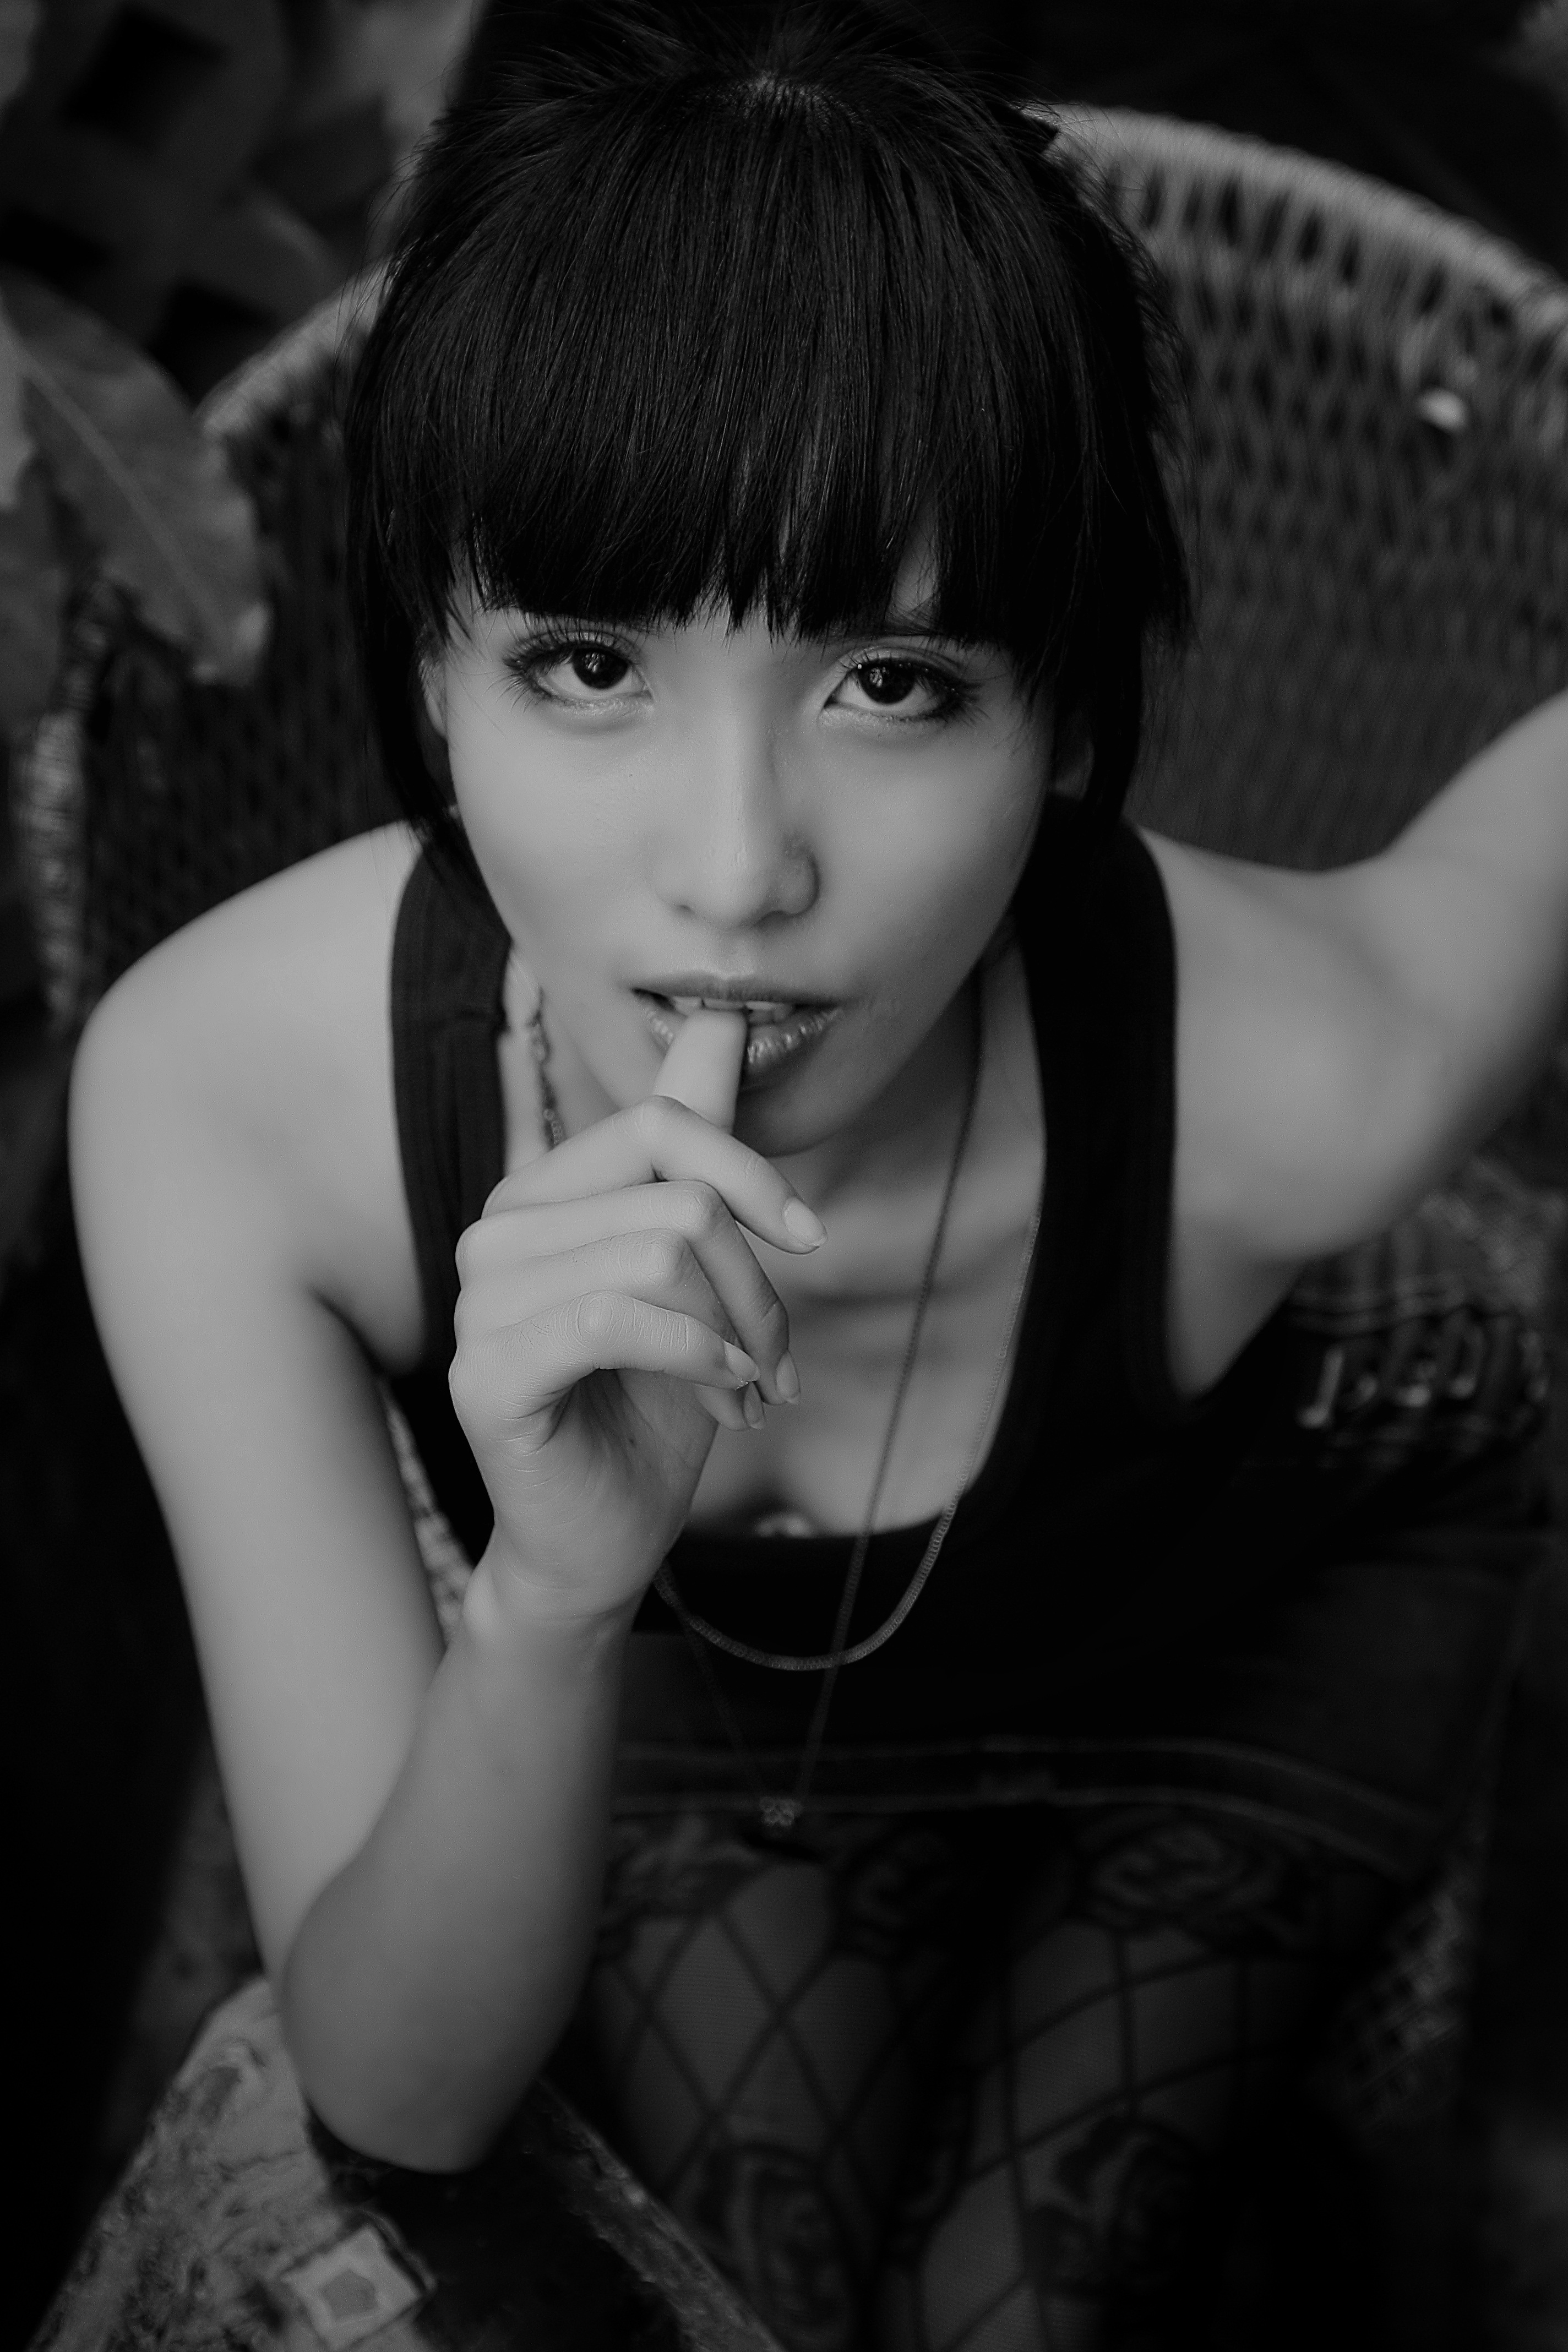
person, black and white, people, girl, woman, hair, white, photography, cute, summer, female, asian, portrait, model, young, finger, chinese, student, child, darkness, black, monochrome, lady, lifestyle, healthy, bedroom, temptation, smile, caucasian, lingerie, posing, black hair, long, face, eyes, indoors, luxury, happy, women, legs, eye, hot, photograph, skin, pose, beauty, passion, sexy, elegant, pretty, body, underwear, slim, seductive, attractive, elegance, gorgeous, emotion, adult, glamour, stylish, erotic, sensual, sensuality, asian people, desire, asian girl, photo shoot, pretty girl, seduction, brown hair, monochrome photography, portrait photography, art model